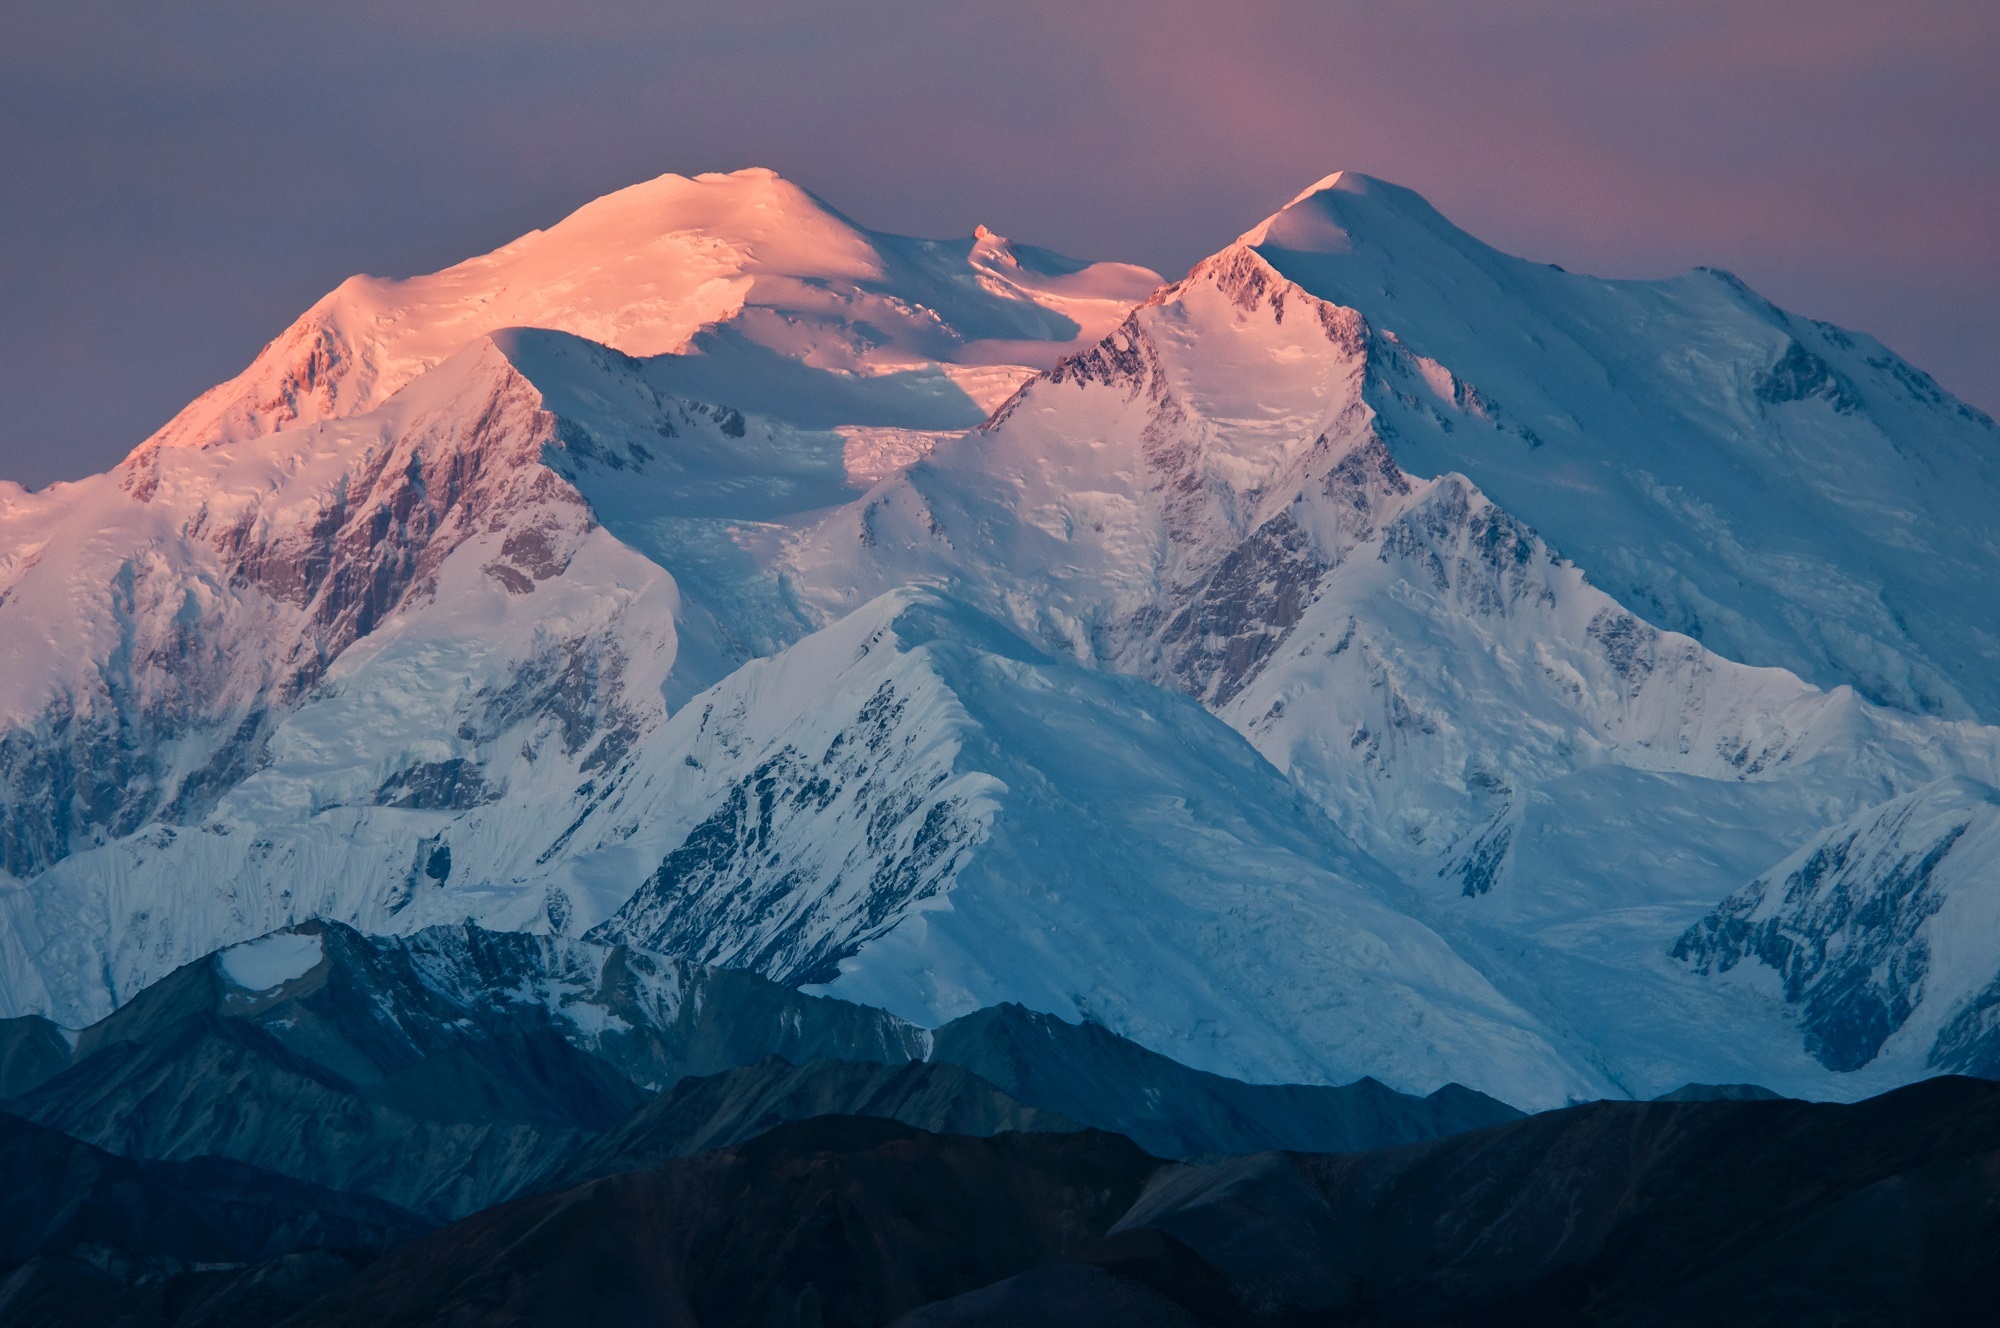
landscape, outdoor, wilderness, mountain, snow, sunrise, view, valley, mountain range, scenic, glacier, usa, national park, ridge, summit, rocks, mountains, alps, plateau, cirque, alaska, denali, landform, mount mckinley, geographical feature, mountainous landforms